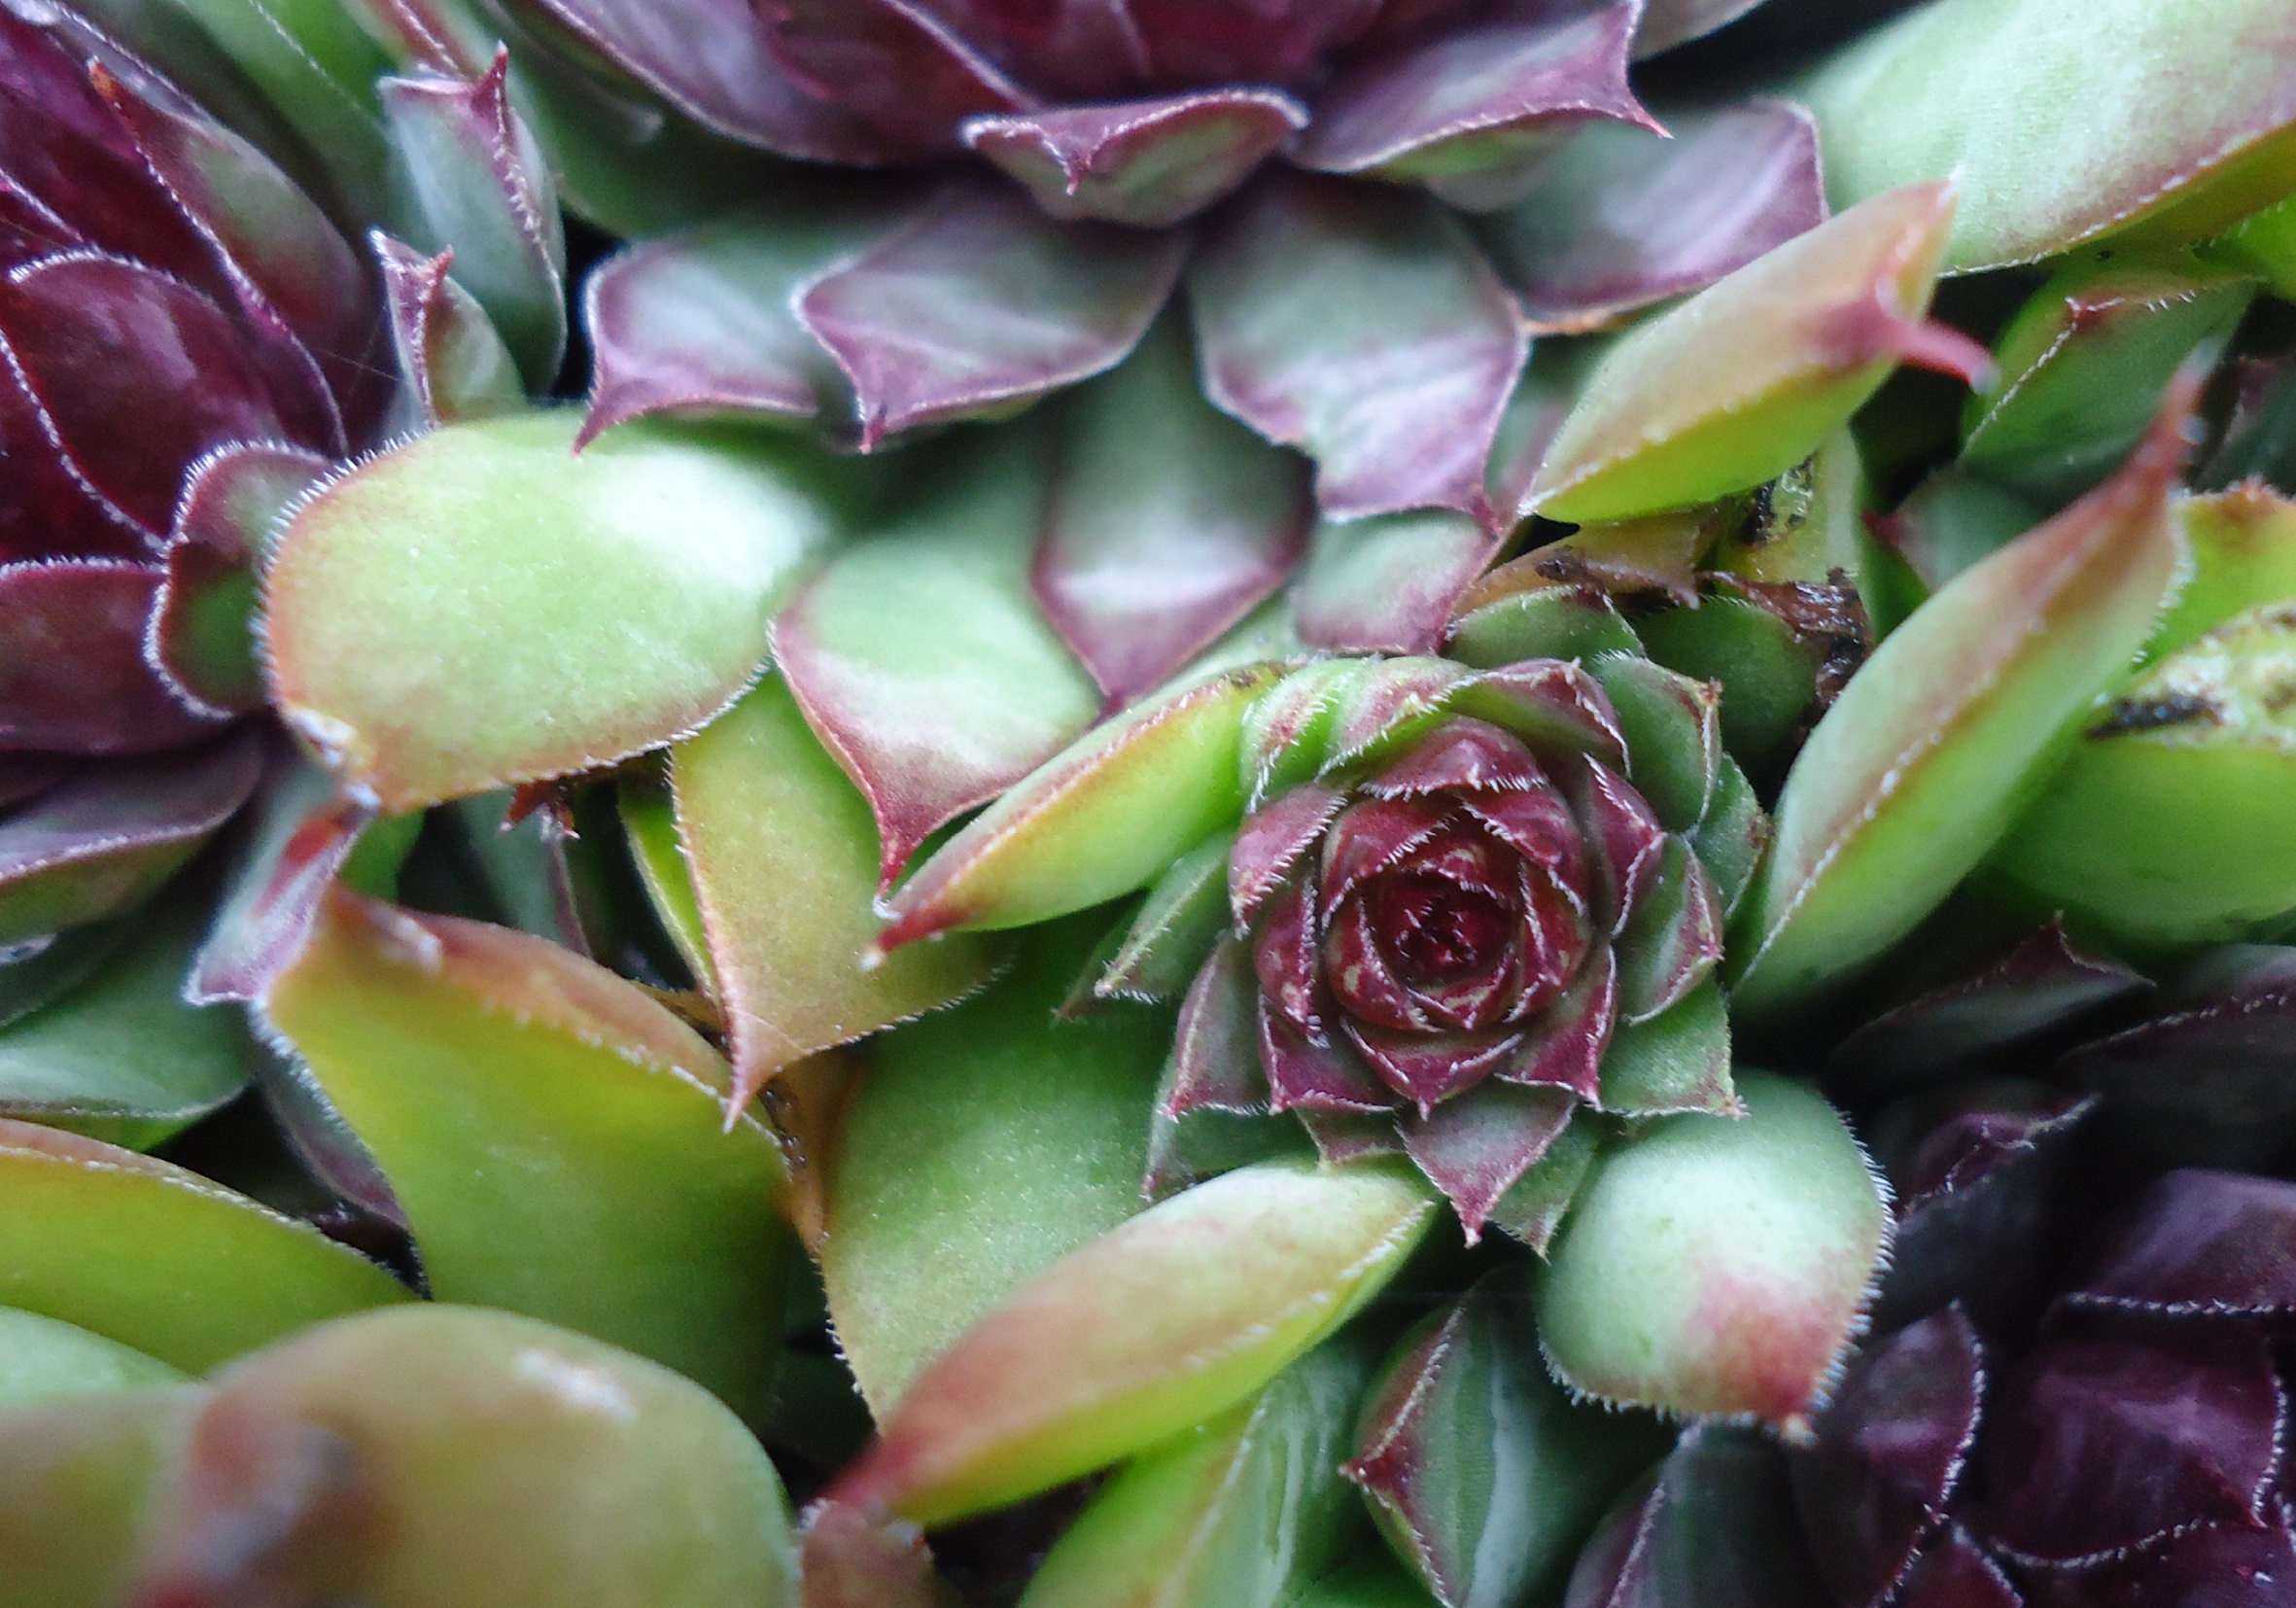
nature, plant, flower, purple, petal, bush, green, produce, botany, flora, violet, flowering plant, fat hen, land plant